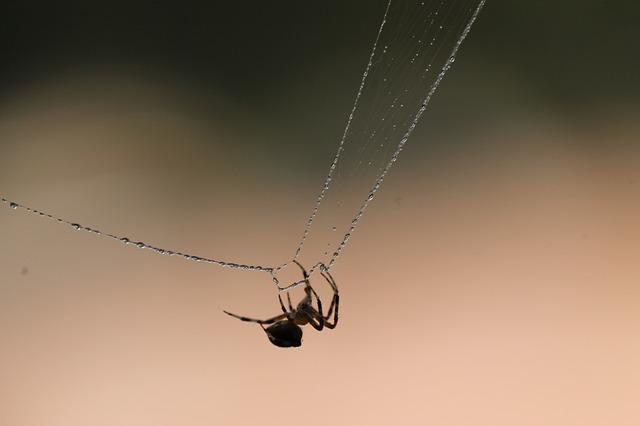
Label: spider